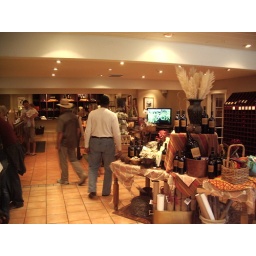
Our guide Jesse in the white shirt